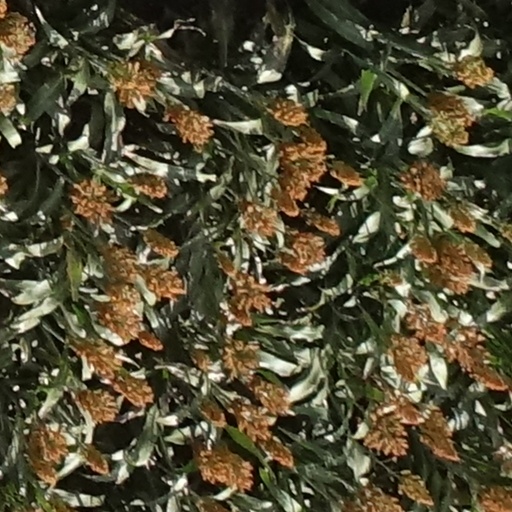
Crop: sorghum